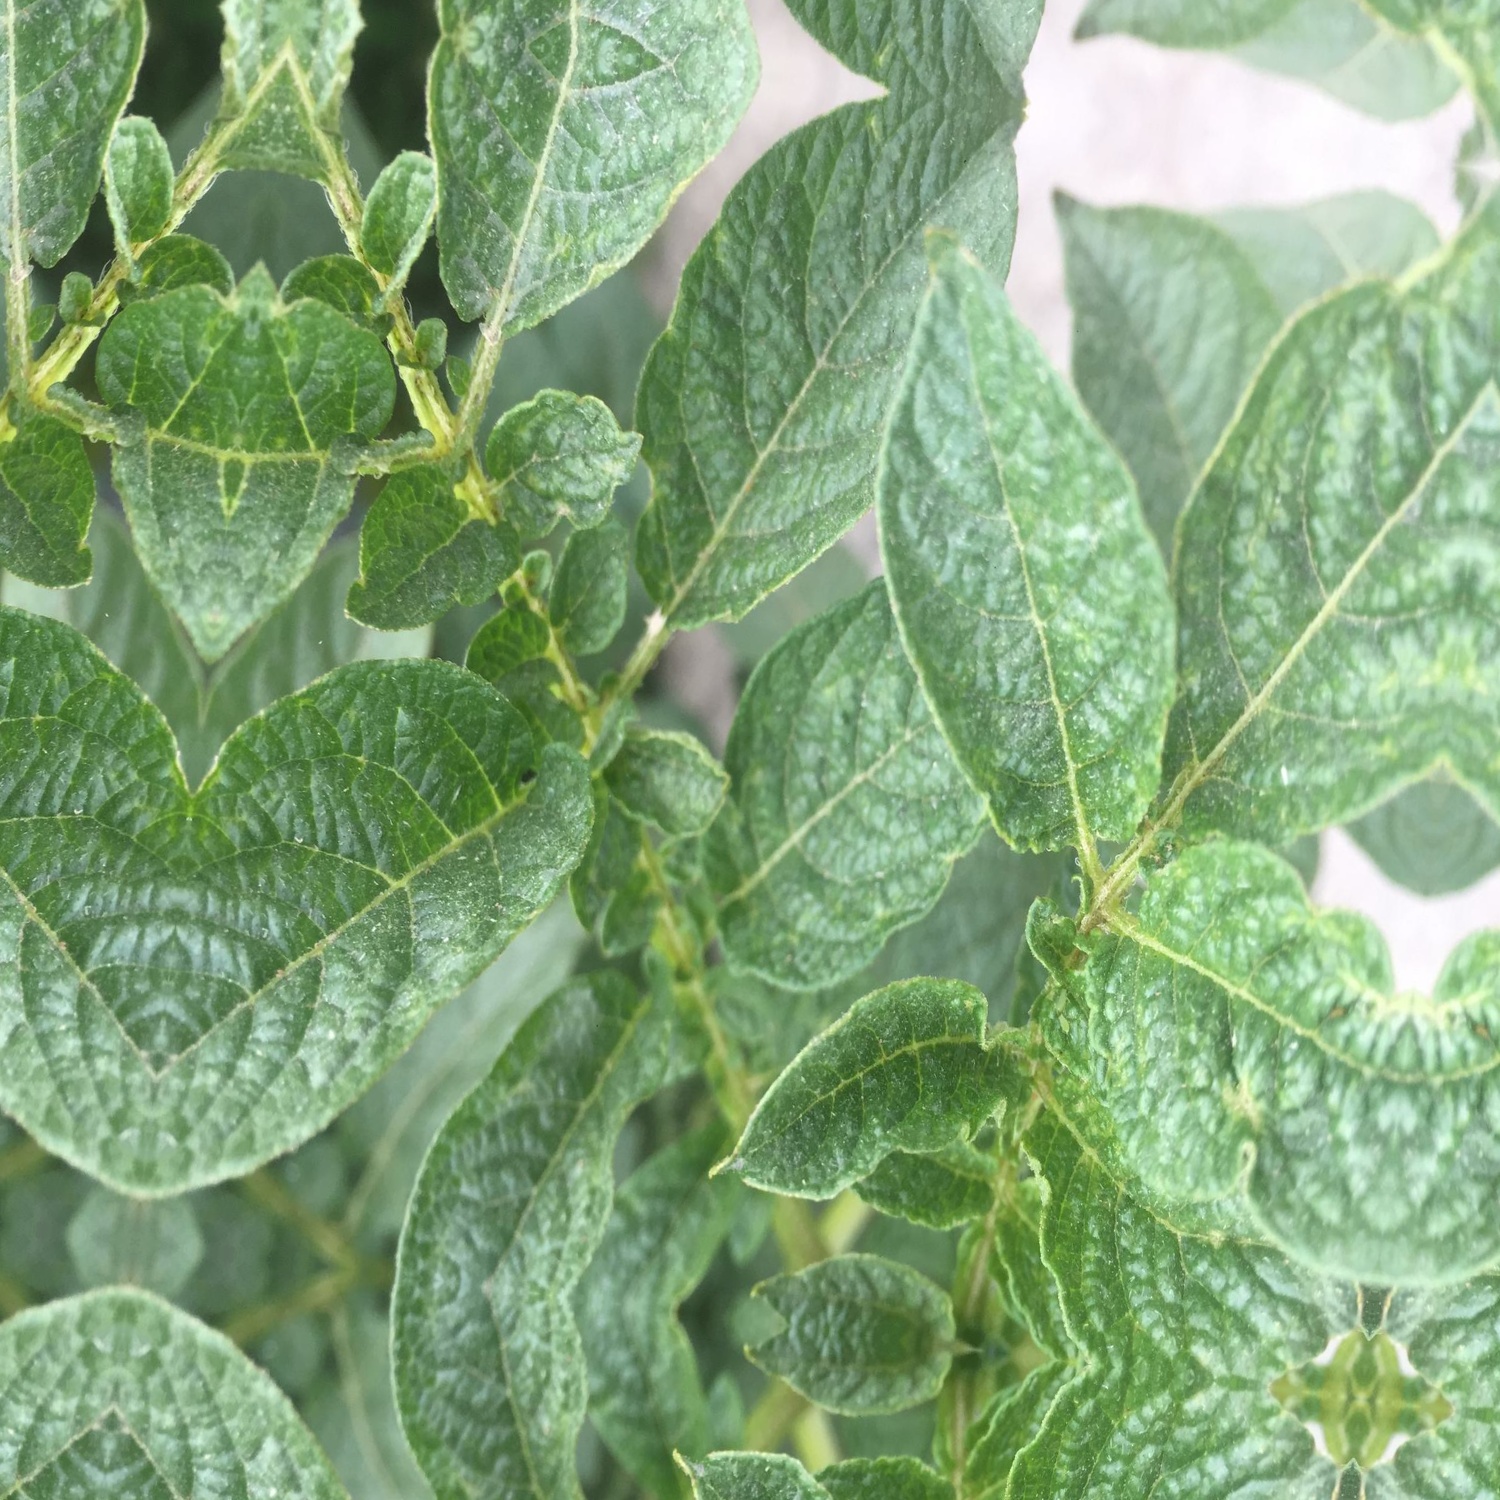
Etiqueta: Virus